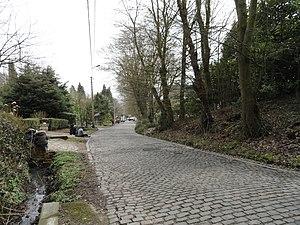
Le Kruisberg est un mont des Ardennes flamandes situé sur la commune de Renaix dans la province belge de Flandre-Orientale.